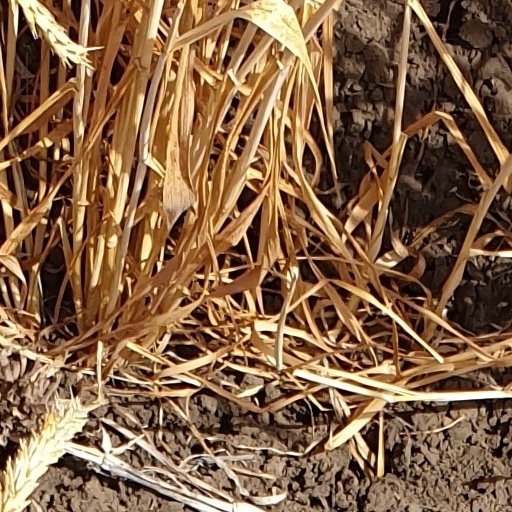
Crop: wheat